Hiroyuki Nakamura

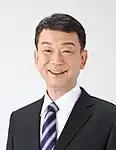
Official portrait, 2021

Hiroyuki Nakamura (中村 ひろゆき, born February 23, 1961) is a Japanese politician who is serving in the House of Representatives as a representative from the Hokkaido since 2012. He is a member of the Liberal Democratic Party.